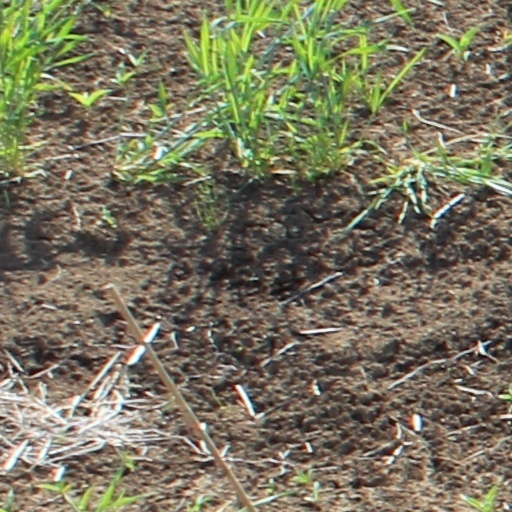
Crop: wheat